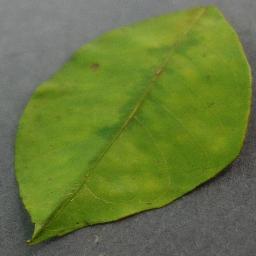
Label: Orange___Haunglongbing_(Citrus_greening)